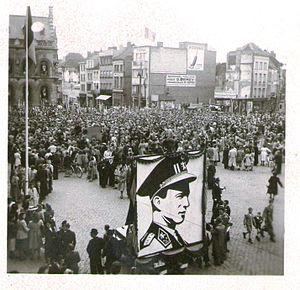
14 février : pacte sino-soviétique.
L'histoire de la Belgique est traditionnellement divisée en deux grandes parties. D'une part, celle des territoires qui formeront, après 1830, le territoire de la Belgique proprement dite. D'autre part, la Belgique d'après 1830, date de son indépendance politique et territoriale.
La question royale désigne, en Belgique, les événements politiques qui eurent lieu entre le 7 mai 1945 et le 31 juillet 1951 à propos du retour au pays du roi Léopold III après la Seconde Guerre mondiale. Cette question fut à l'origine d'un soulèvement insurrectionnel principalement dans le sillon Sambre-et-Meuse de la Wallonie, qui fut le théâtre d'événements sanglants, d'une campagne d'attentats entre le 20 et le 26 juillet 1950, puis d'une grève générale violente. La crise aboutit à l'abdication de Léopold III au profit de son fils Baudouin, le 16 juillet 1951.